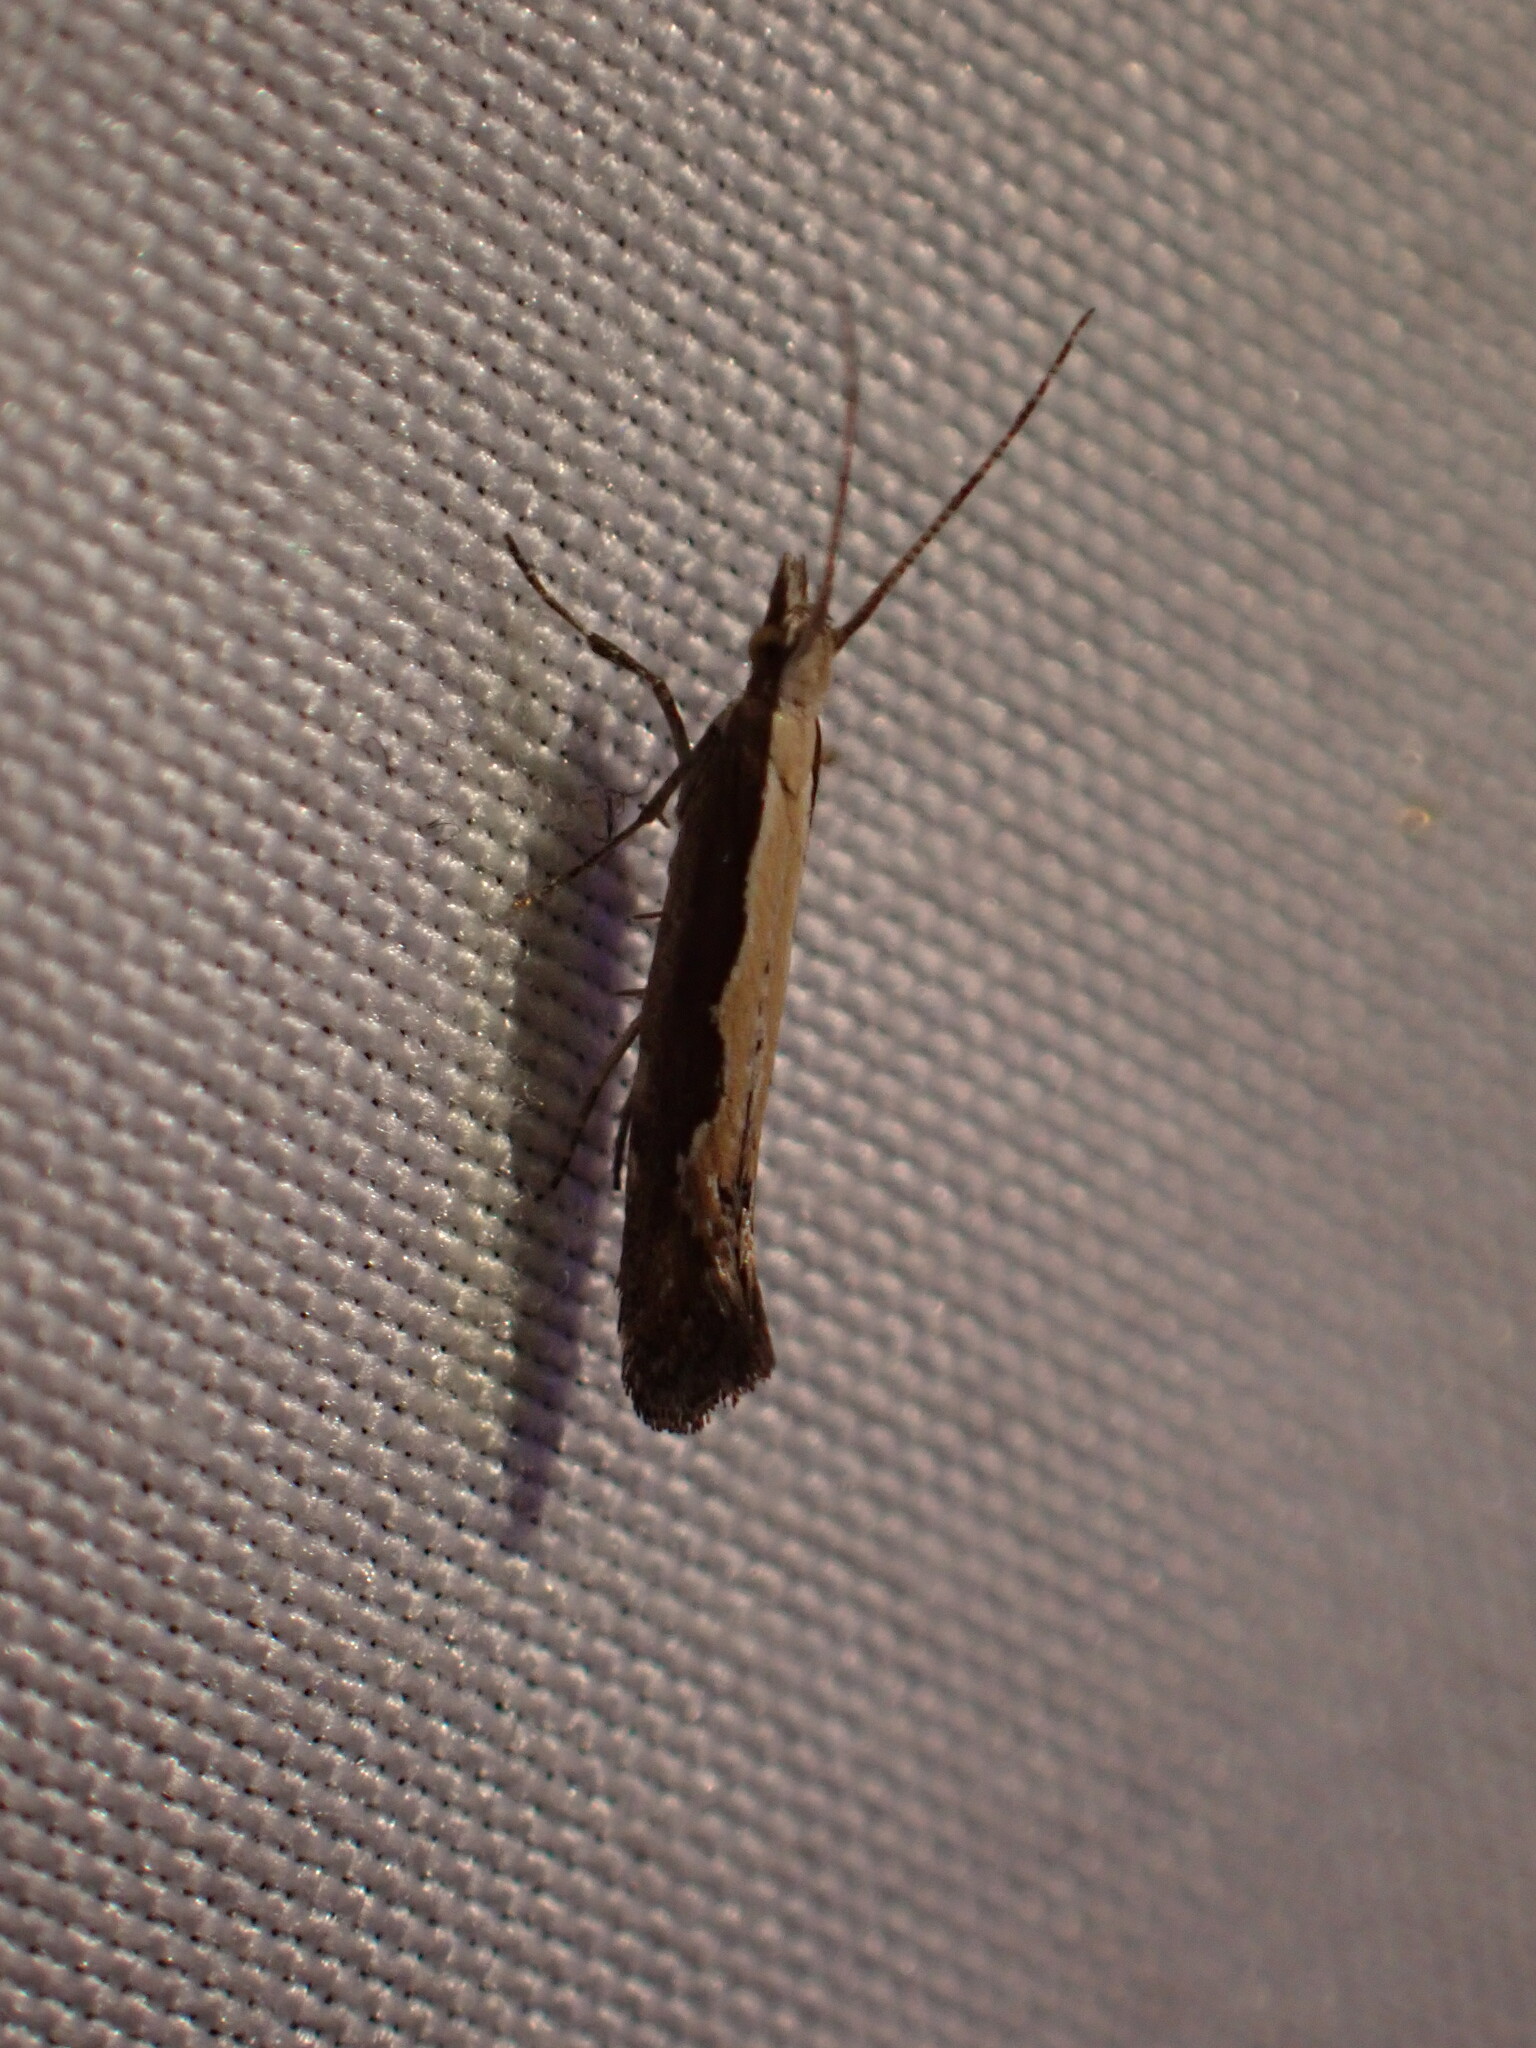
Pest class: diamondback_moth